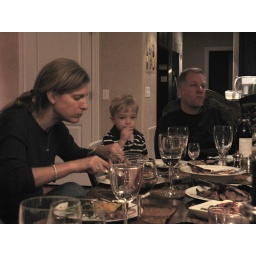
Billy is sitting at the table like a big person rather than in a highchair for this meal.